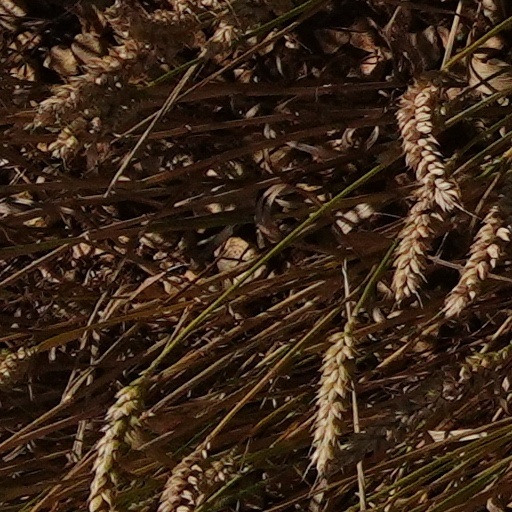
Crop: wheat